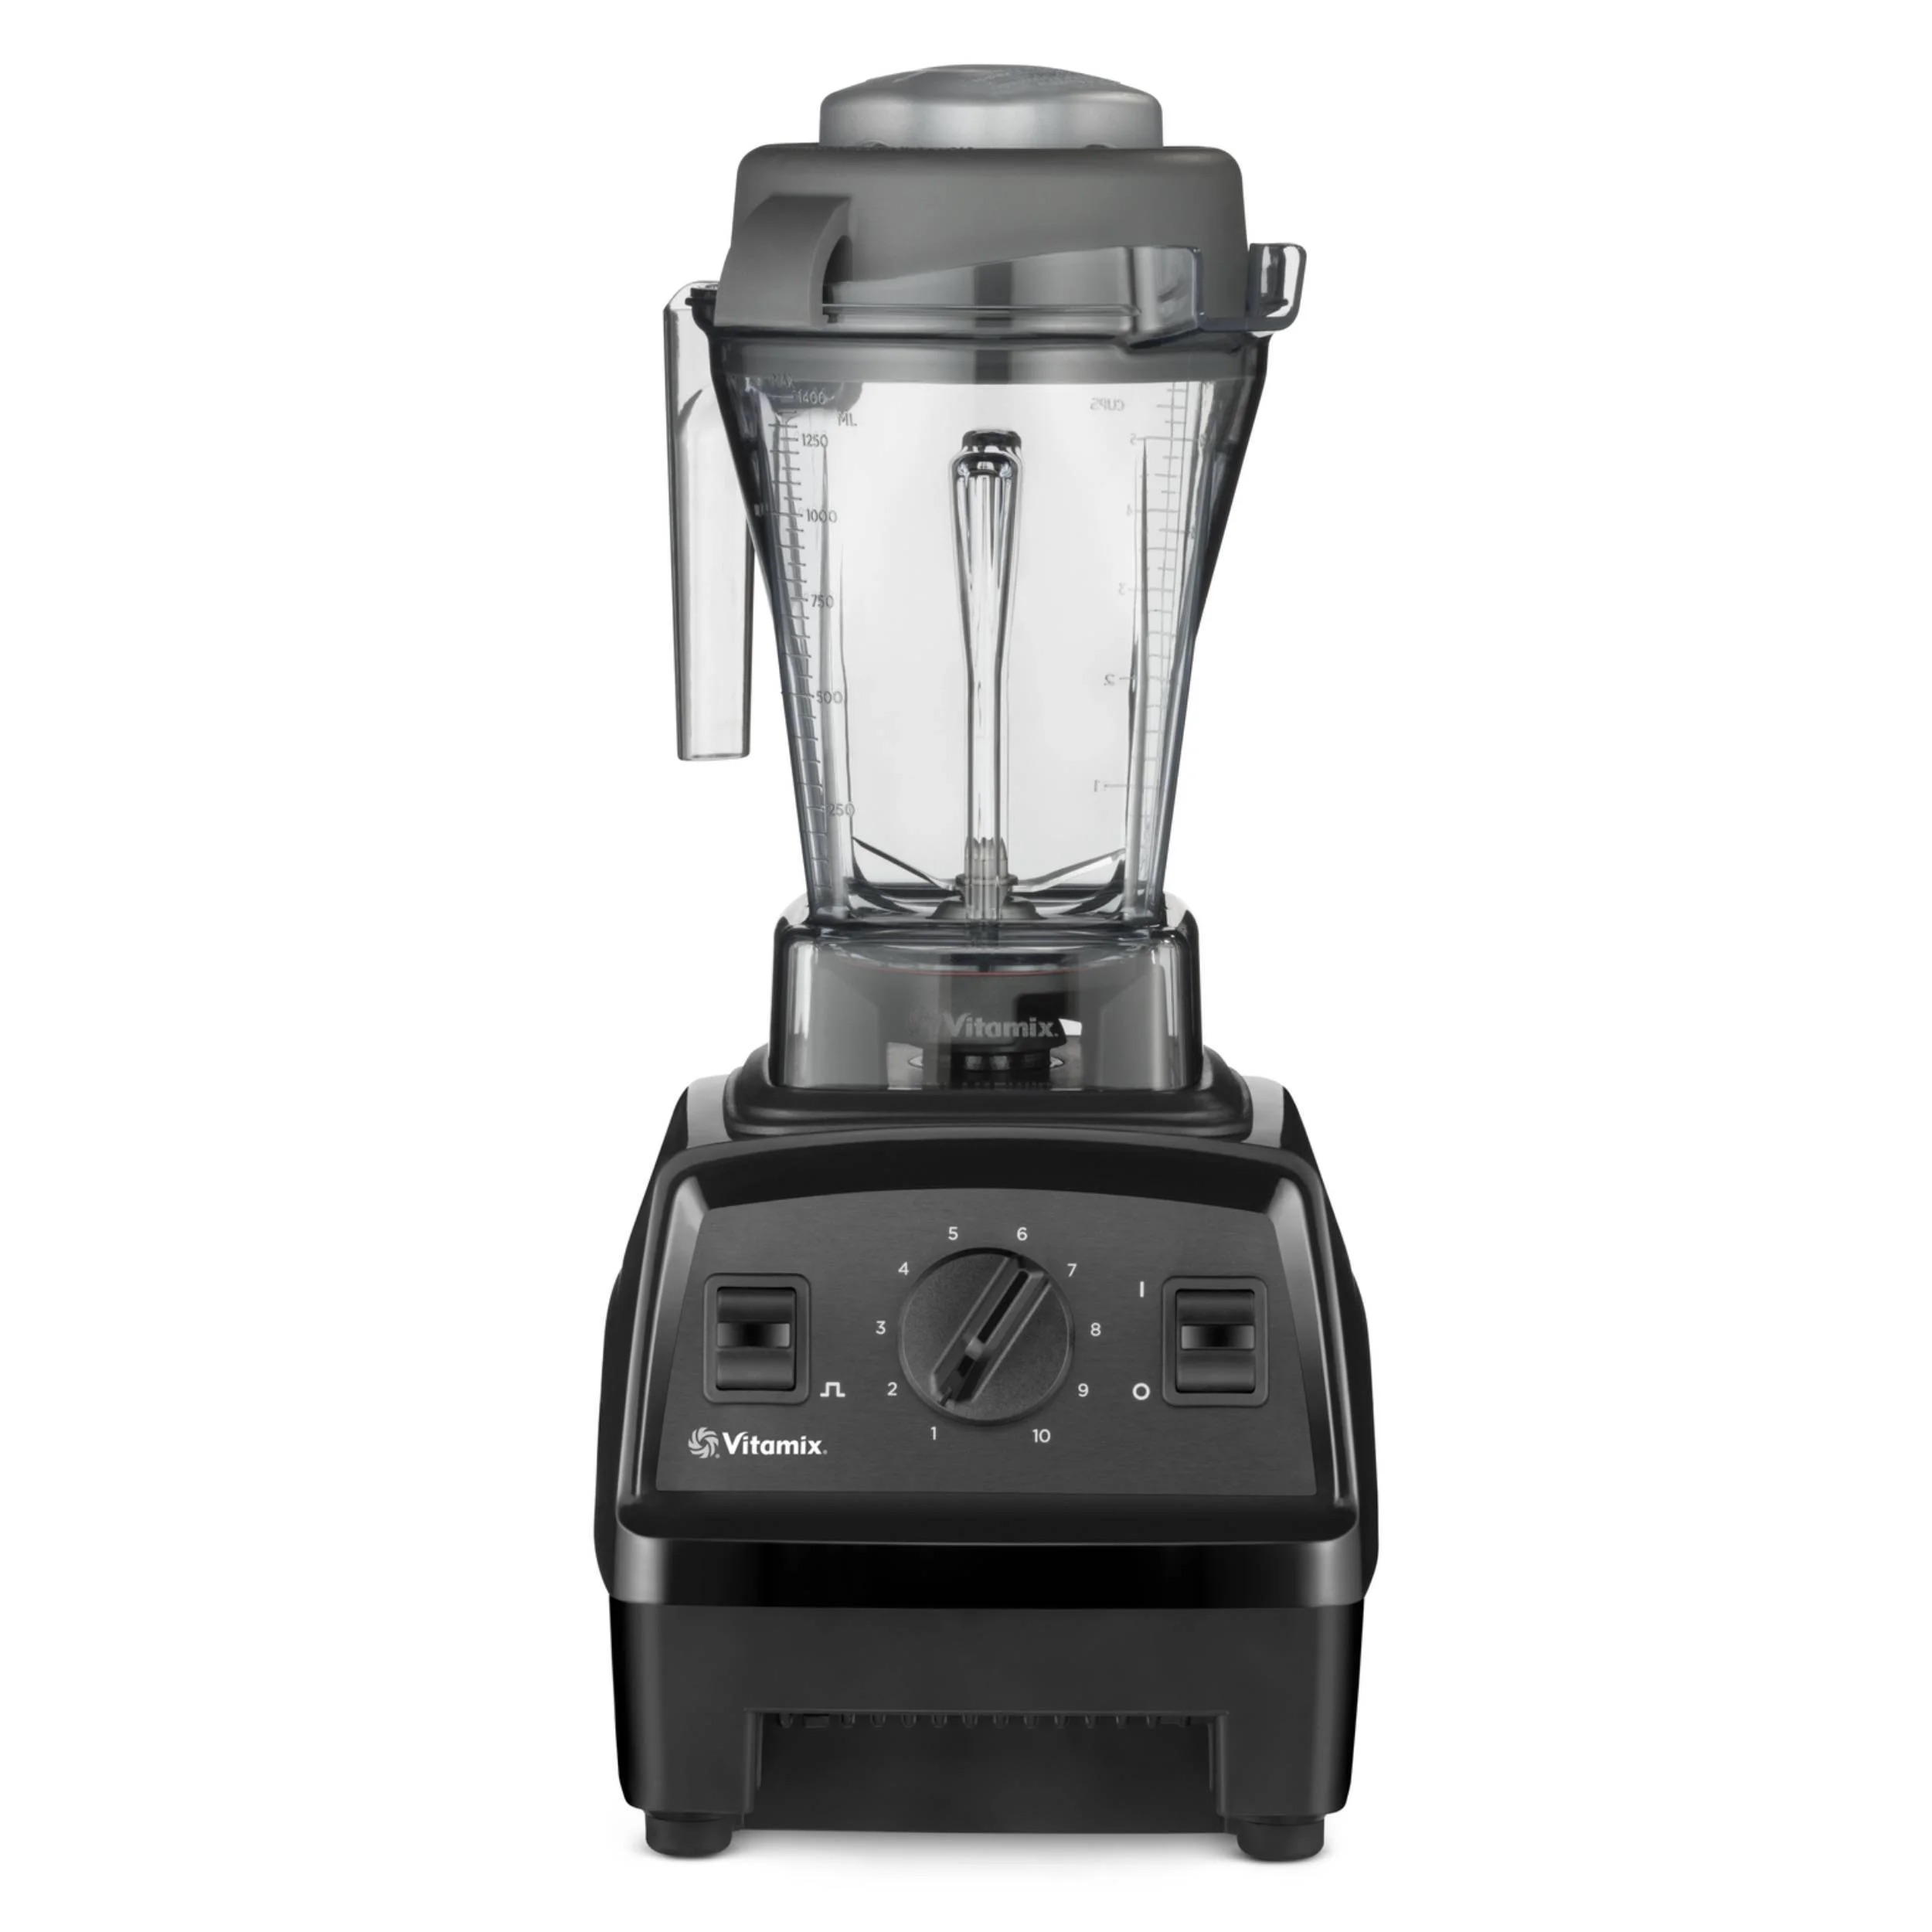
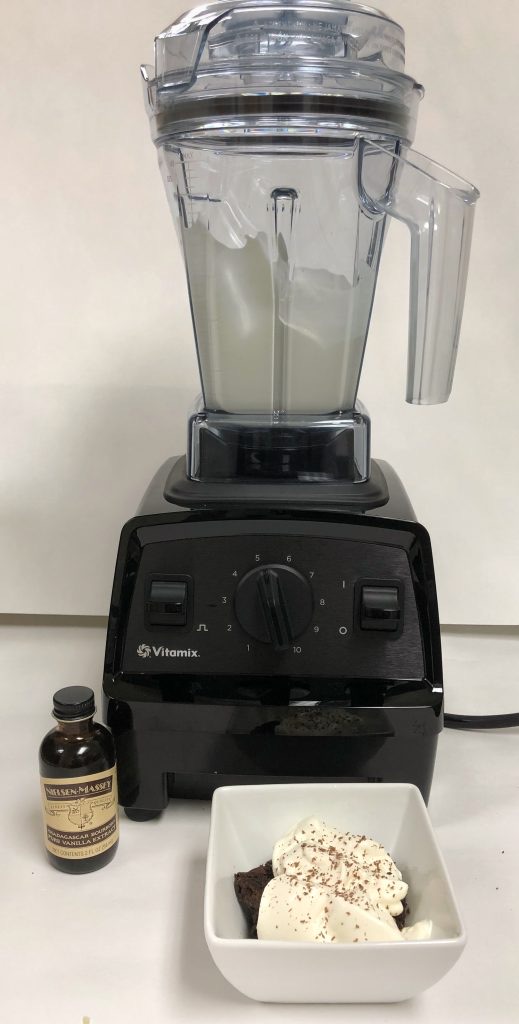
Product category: items_blender
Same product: yes